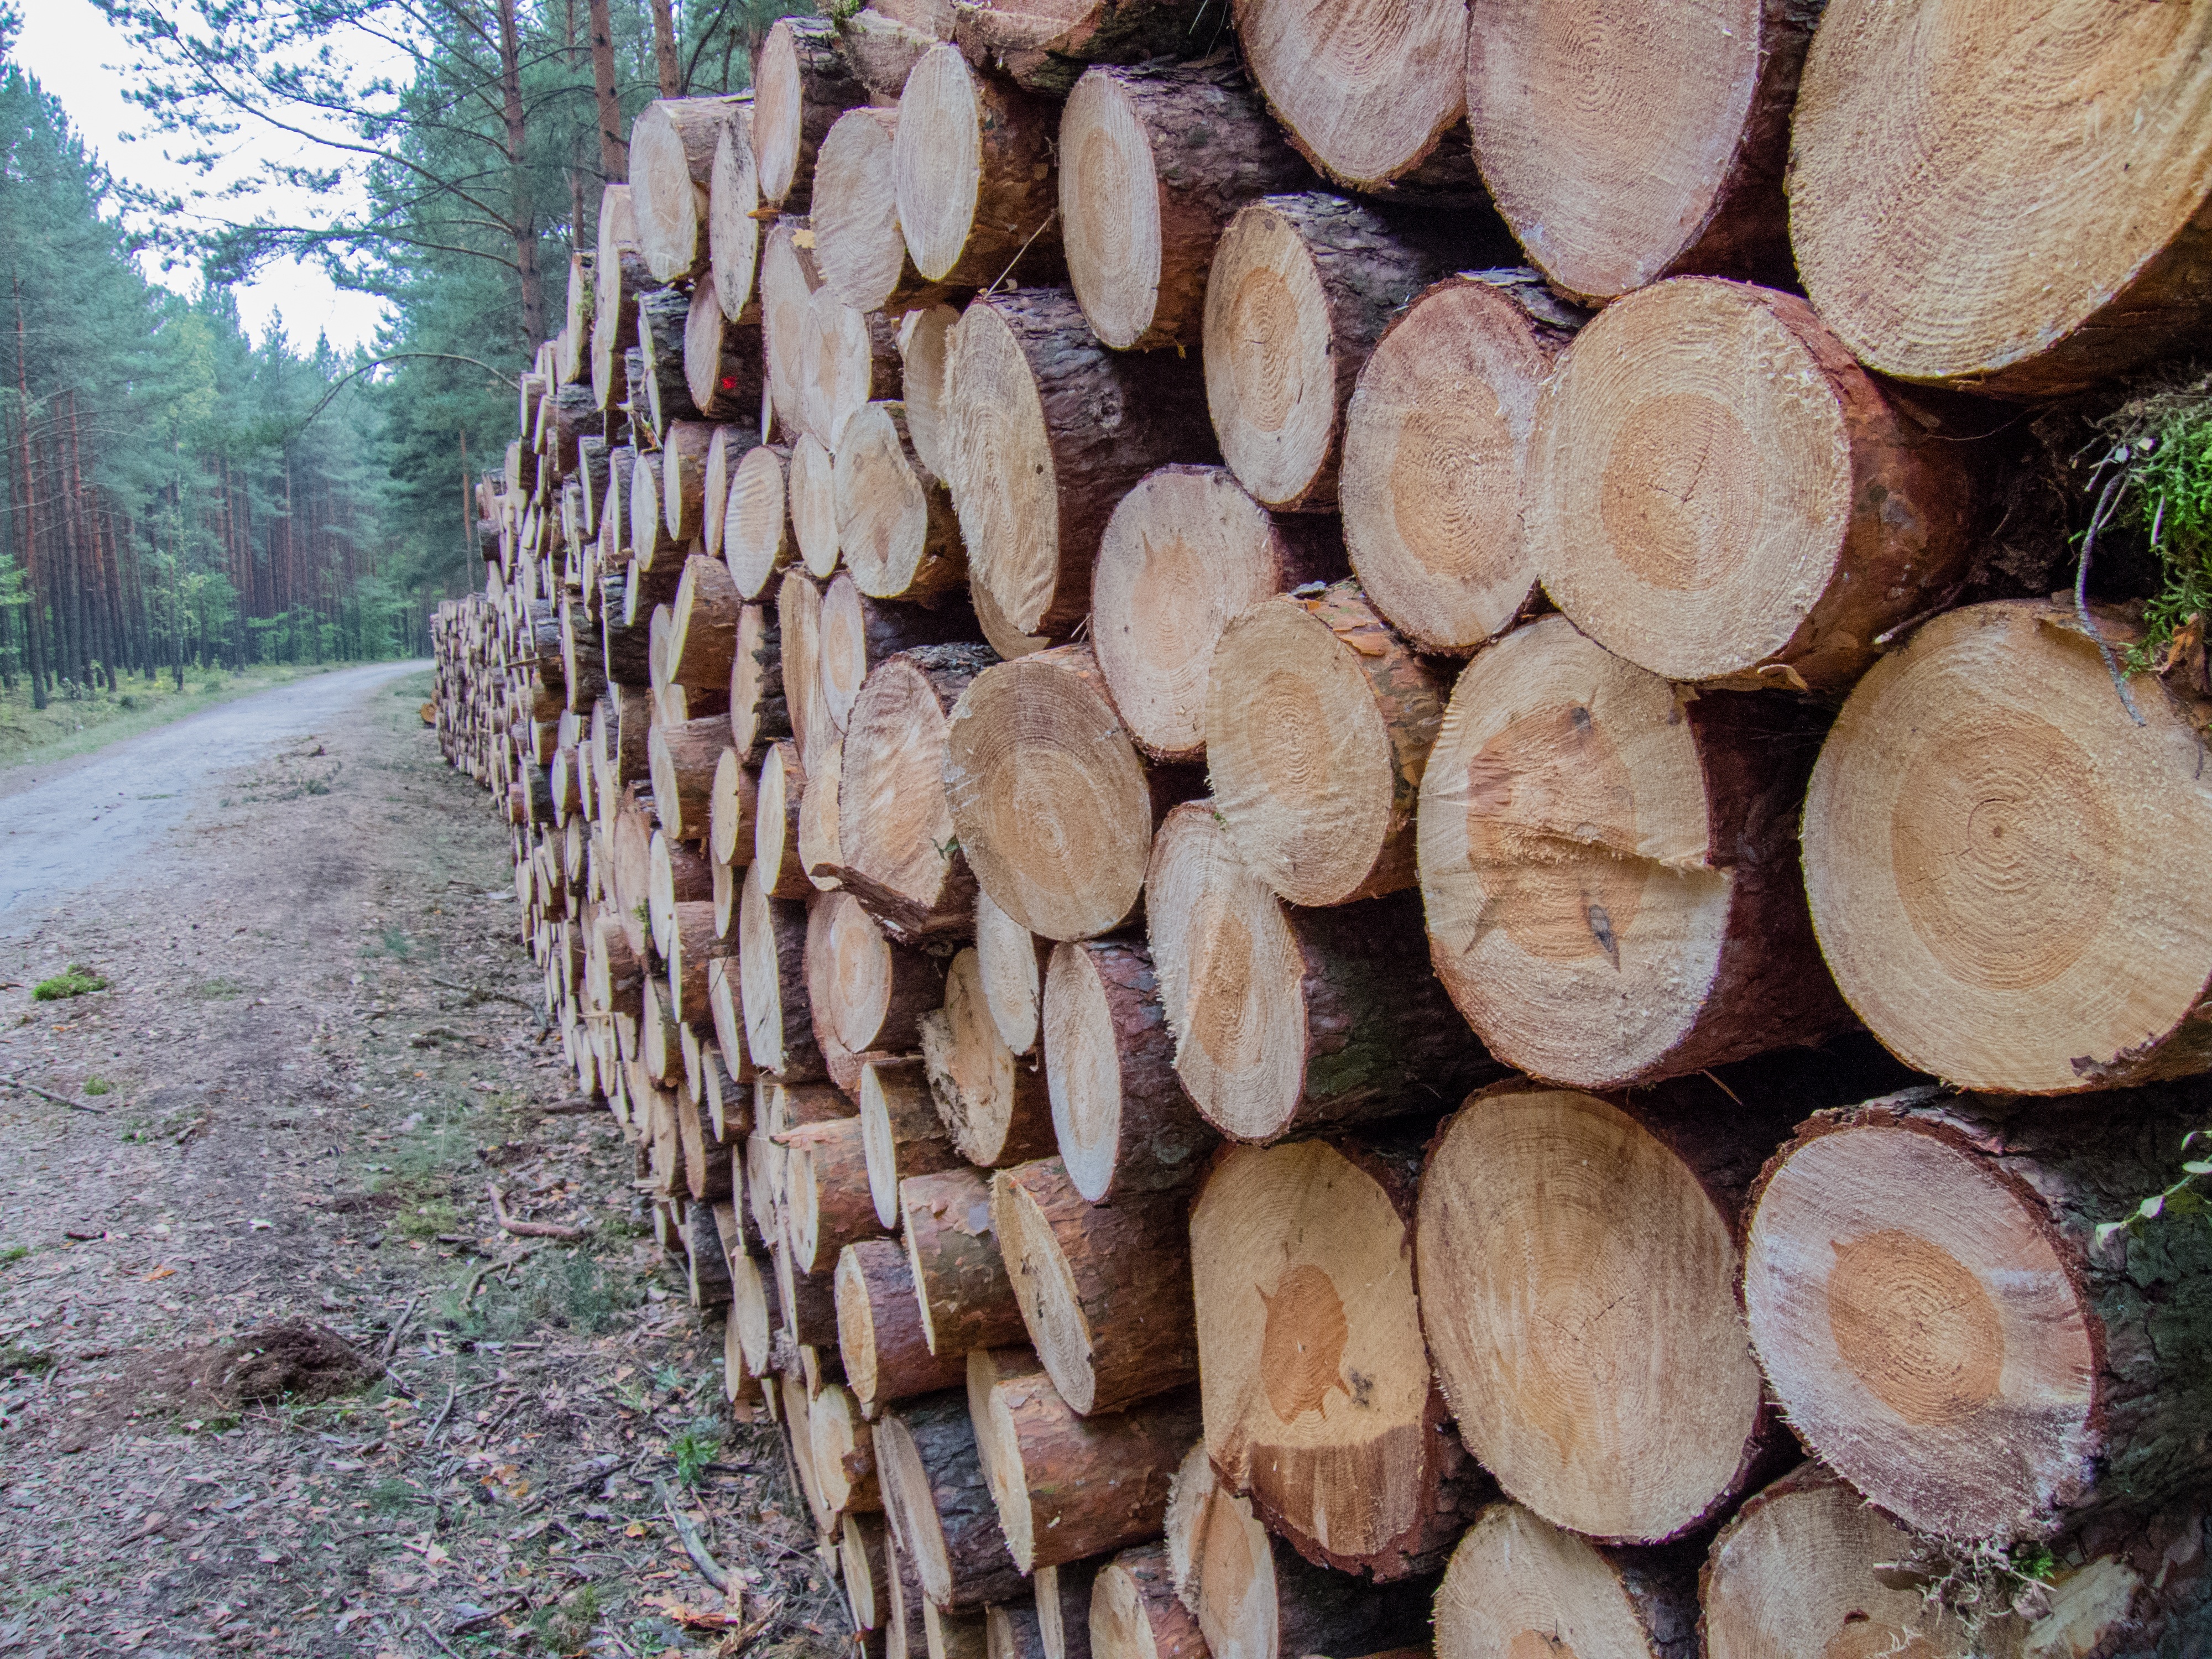
tree, forest, plant, wood, trunk, pine, produce, stack, lumber, slice, cut, coconut, gardening, logging, pile of wood, sawn timber, supported, man made object, woody plant